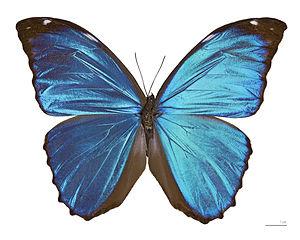
Mâle - Face dorsale Localité: Pará, Brésil Muséum de Toulouse
La sous-famille des Morphinae regroupe des lépidoptères de la famille des Nymphalidae.
Morpho menelaus, le Morpho bleu, est une espèce d'insectes lépidoptères qui appartient à la famille des nymphalidés, sous-famille des Morphinae, à la tribu des Morphini et au genre Morpho.